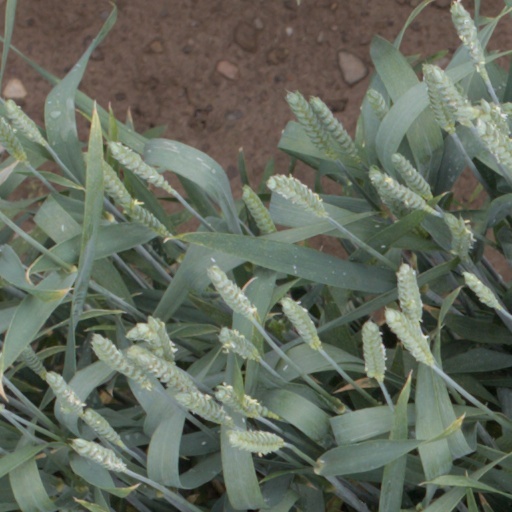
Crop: wheat